Answer in natural language. Considering the relative positions, is black colour dog bed (marked C) above or below dark brown wooden dresser with six drawers (marked B)? Choose between the following options: below or above
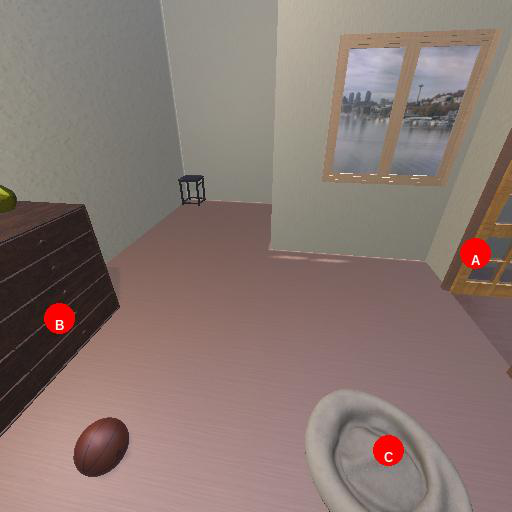
<answer>below</answer>